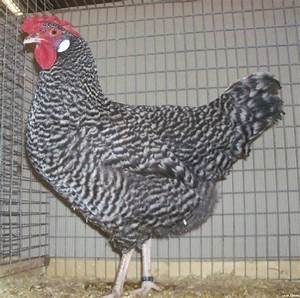
Label: gallina